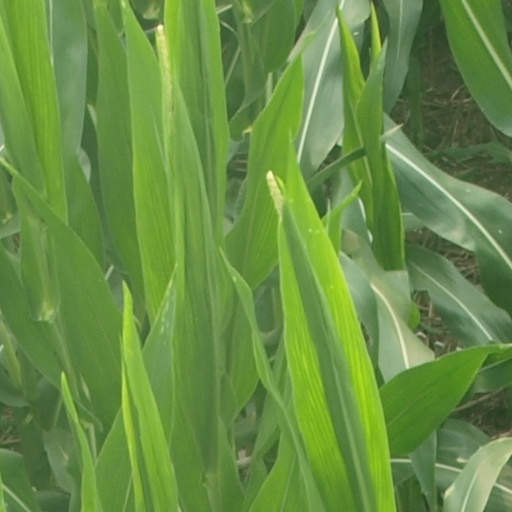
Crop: maize; corn